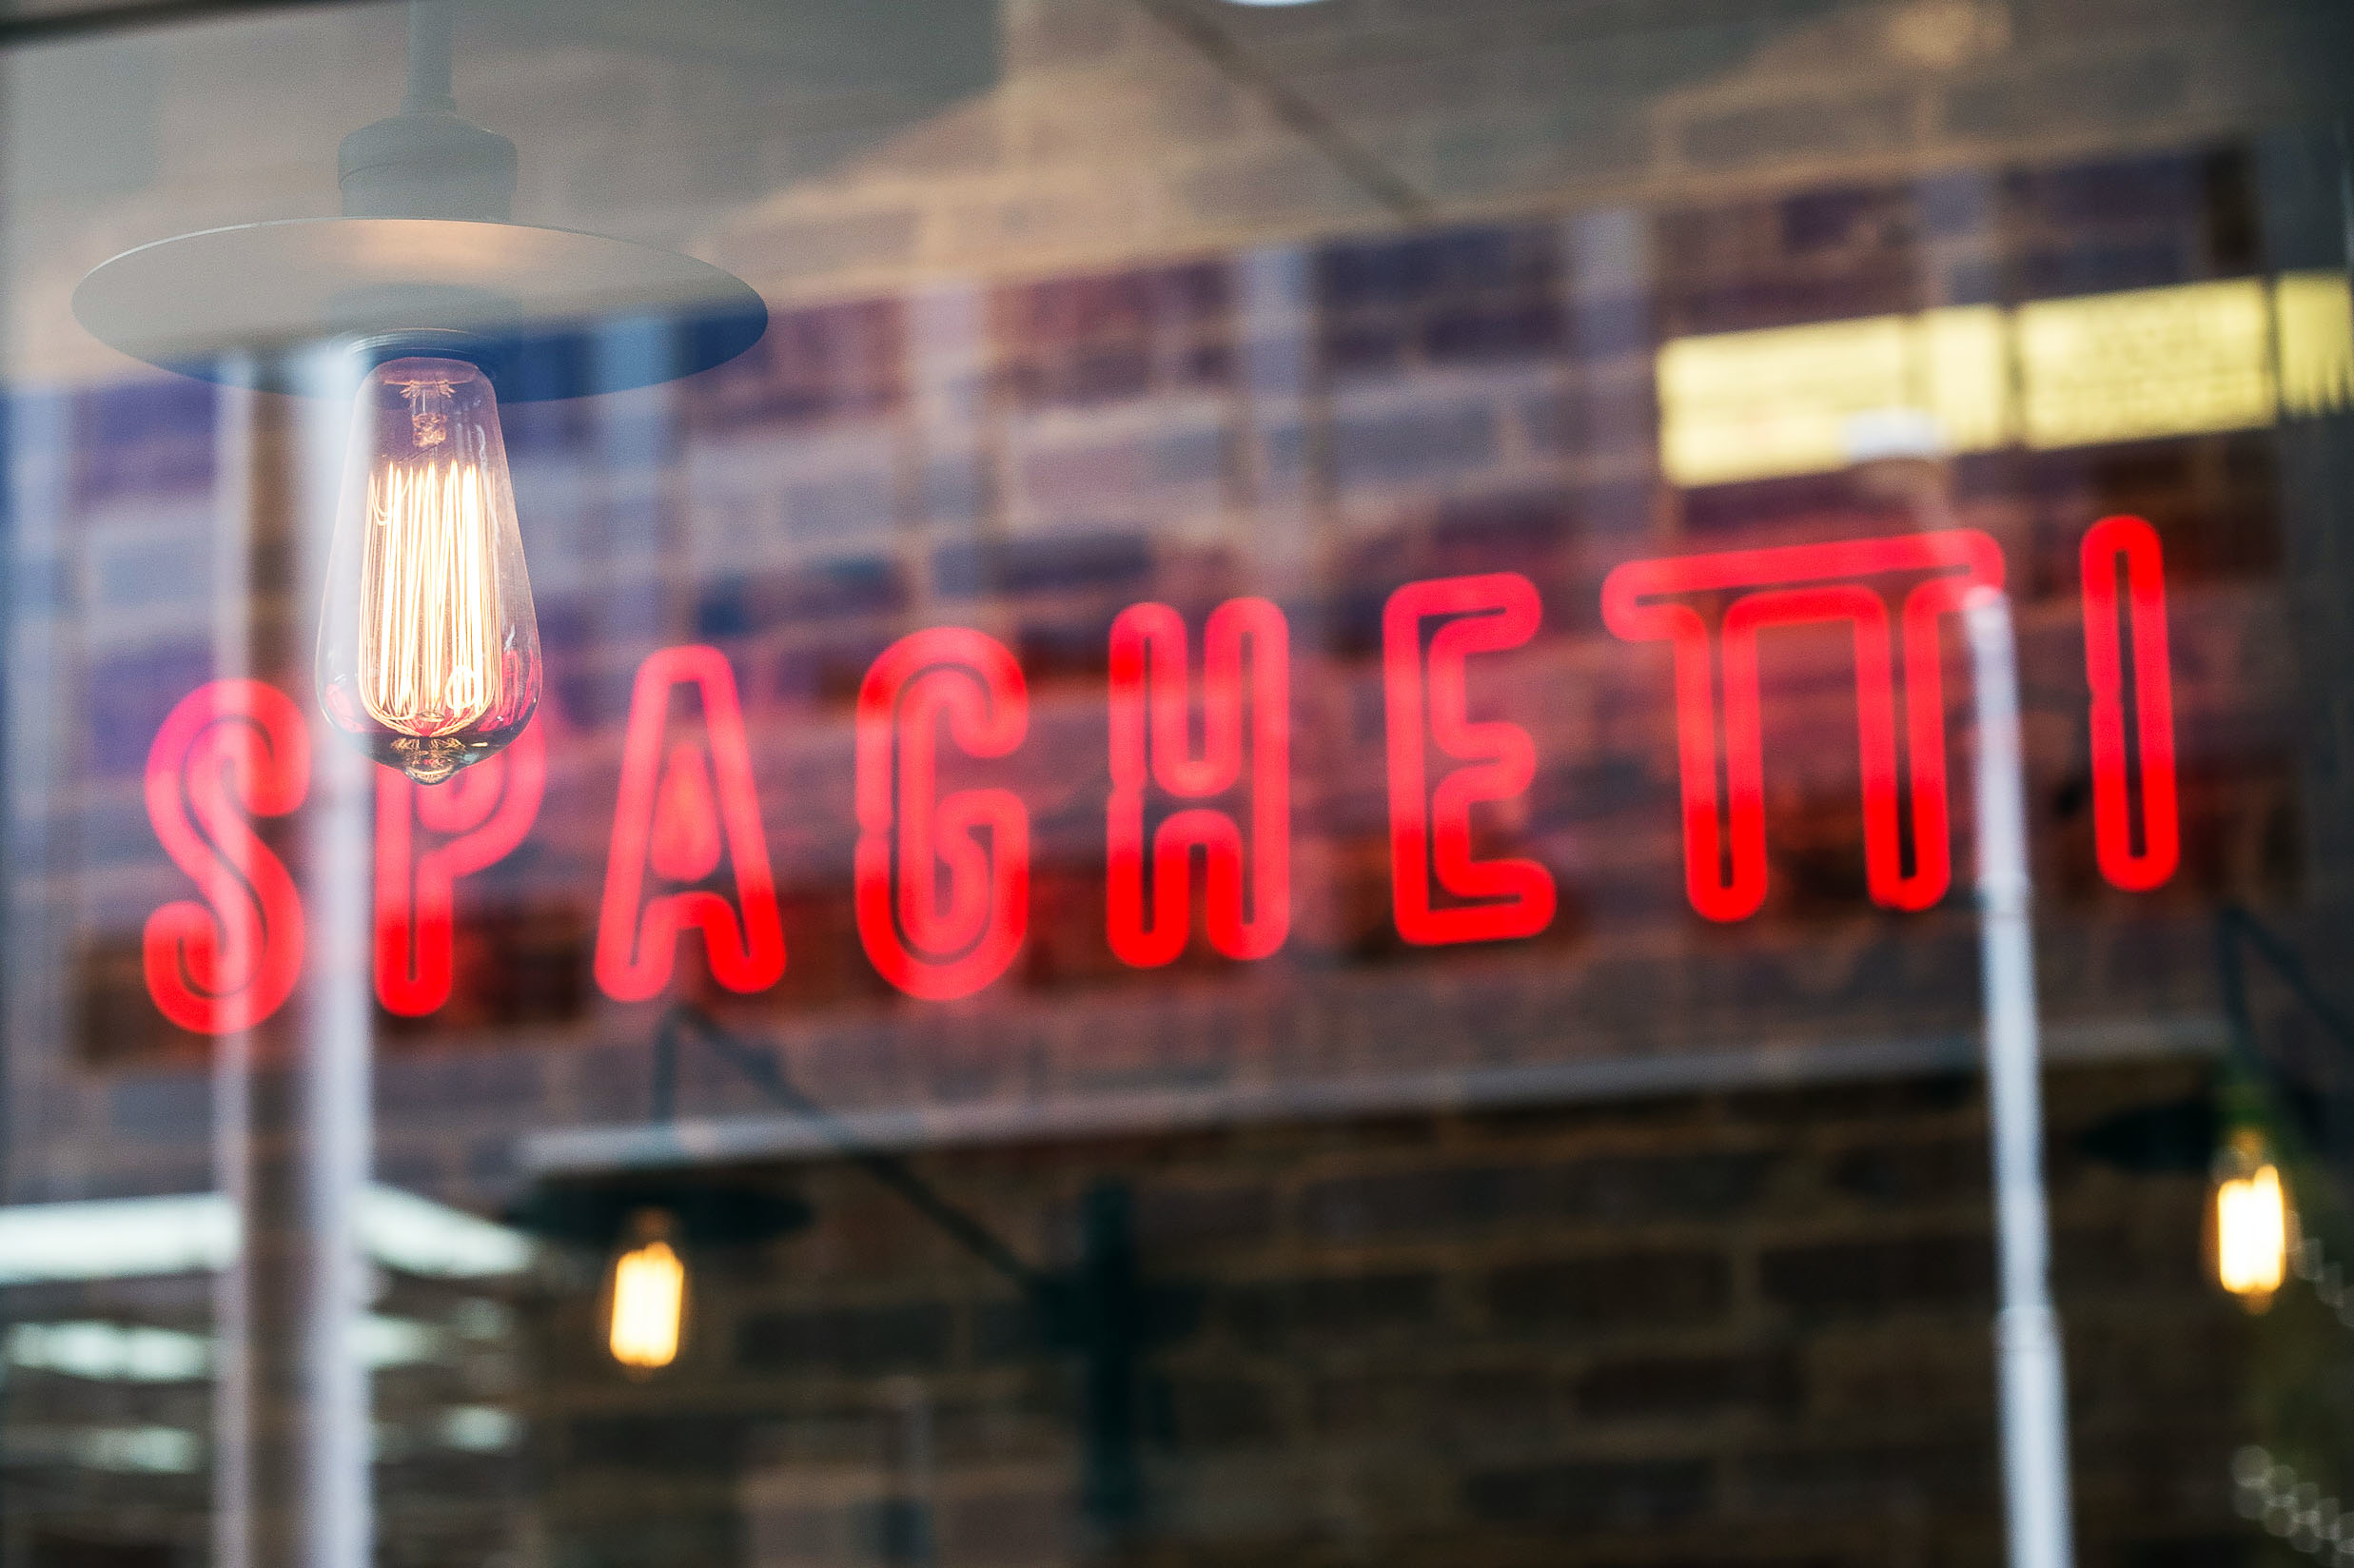
light, night, restaurant, bar, sign, red, color, signage, lighting, neon sign, shape